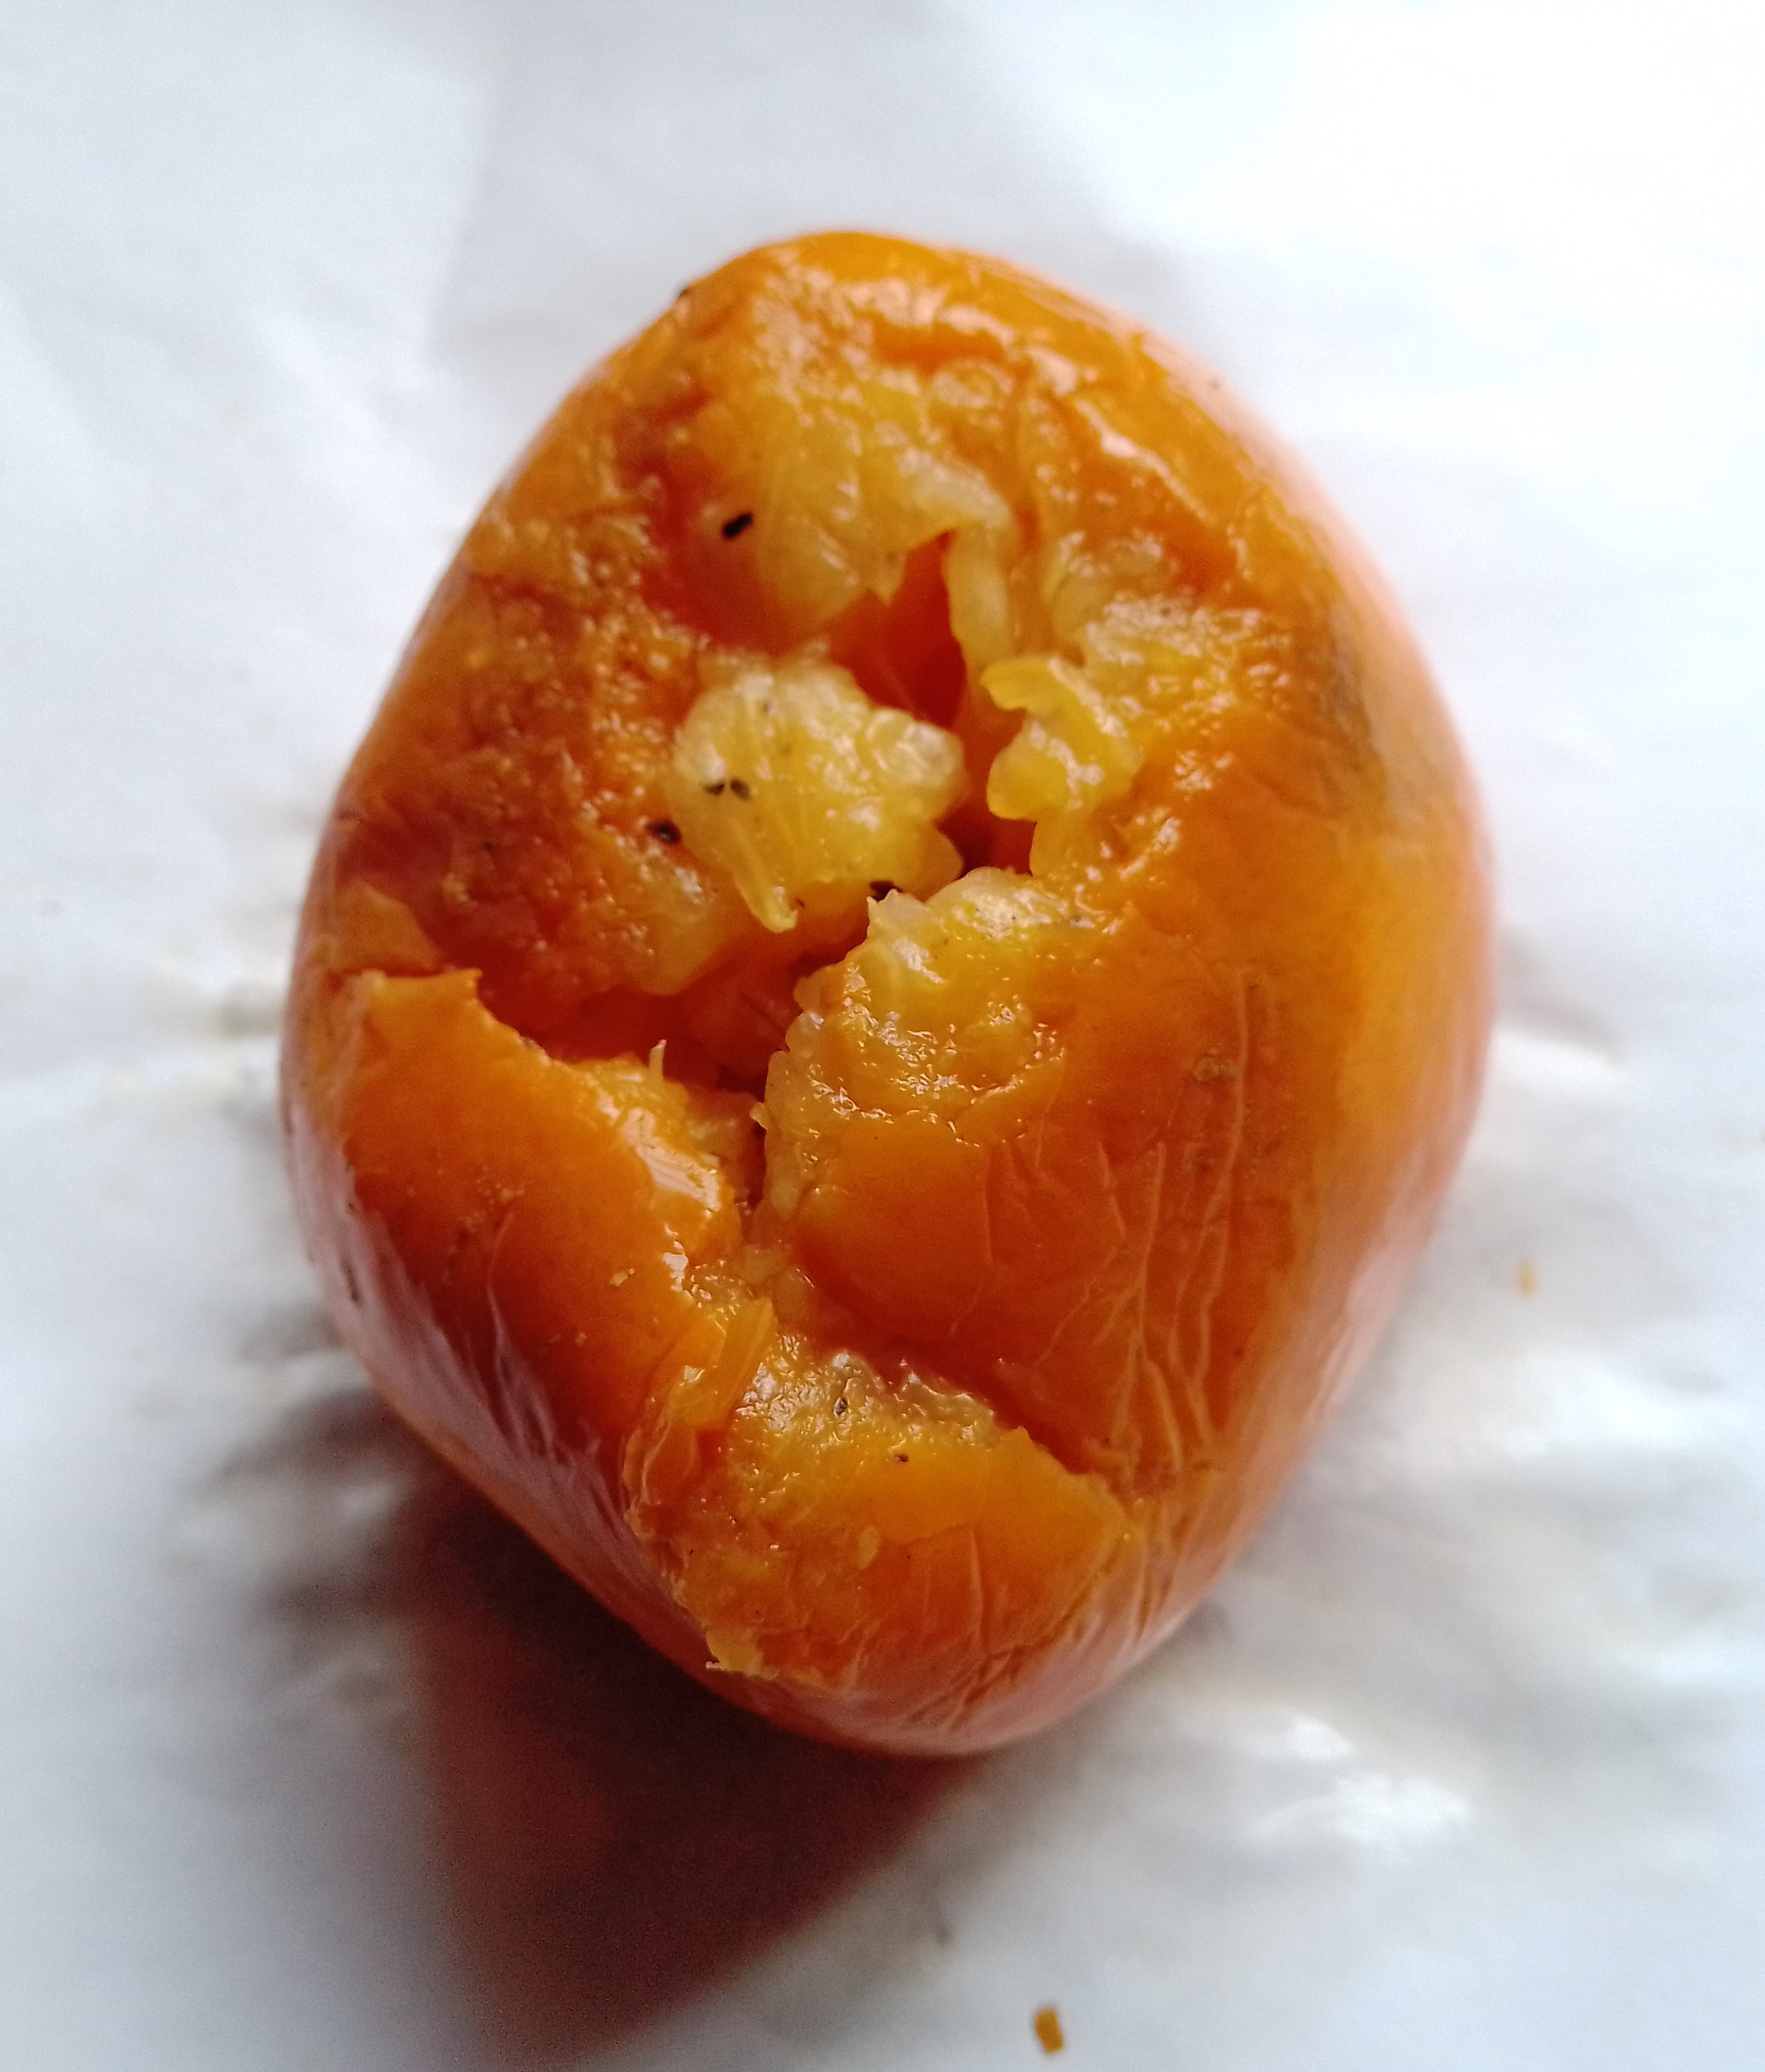
Fruit: orange
Condition: rotten